Royal Society

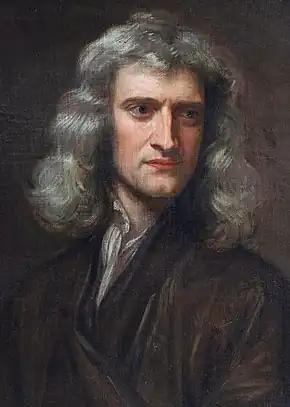
Sir Isaac Newton FRS, President of Royal Society, 1703–1727. Newton was one of the earliest Fellows of the Royal Society, elected in 1672.

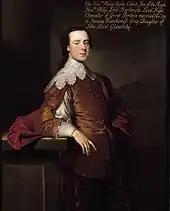
Lord Hardwicke, leader of the "Hardwicke Circle" that dominated society politics during the 1750s and '60s

During the 18th century, the gusto that had characterised the early years of the society faded; with a small number of scientific "greats" compared to other periods, little of note was done. In the second half, it became customary for His Majesty's Government to refer highly important scientific questions to the council of the society for advice, something that, despite the non-partisan nature of the society, spilled into politics in 1777 over lightning conductors. The pointed lightning conductor had been invented by Benjamin Franklin in 1749, while Benjamin Wilson invented blunted ones. During the argument that occurred when deciding which to use, opponents of Franklin's invention accused supporters of being American allies rather than being British, and the debate eventually led to the resignation of the society's president, Sir John Pringle. During the same time period, it became customary to appoint society fellows to serve on government committees where science was concerned, something that still continues.